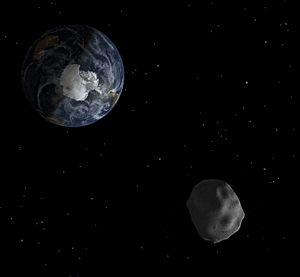
(367943) Duende, désignation provisoire 2012 DA₁₄, est un astéroïde géocroiseur d'environ 30 mètres de diamètre et d'une masse de l'ordre de 40 000 tonnes, découvert le 23 février 2012 à l'observatoire de La Sagra, à Puebla de Don Fadrique, en Espagne. Le 15 février 2013, cet astéroïde est passé à seulement 0,09 distance lunaire du centre de la Terre. Il porte le numéro (367943) depuis, date jusqu'à laquelle il était connu uniquement comme 2012 DA₁₄.